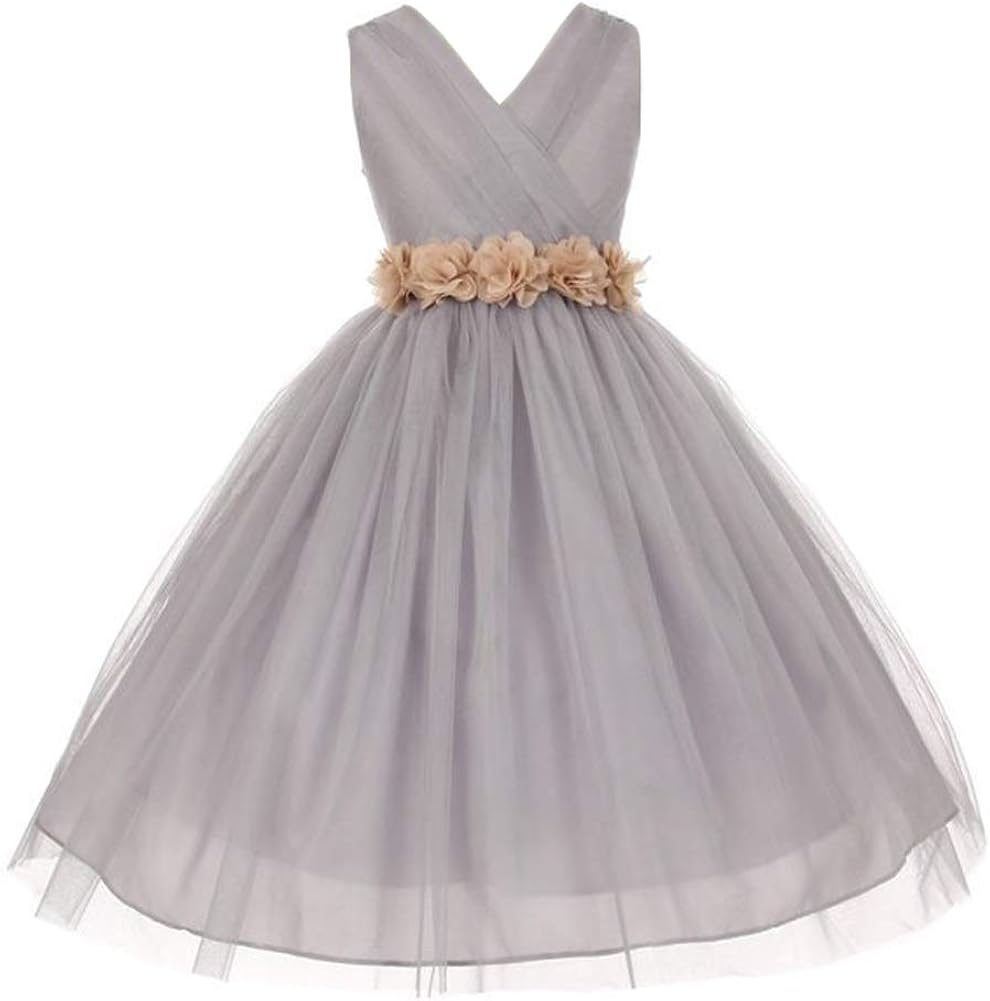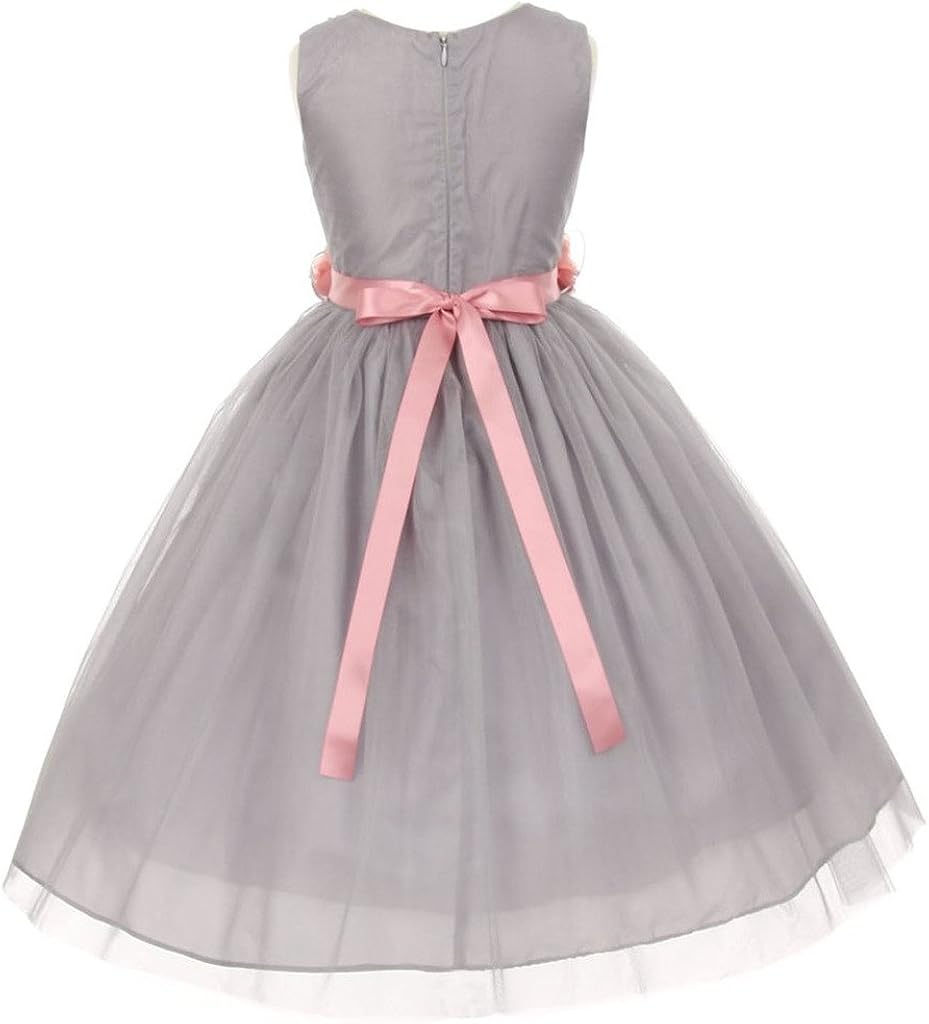
iGirlDress Little Girls' Silver Pleated V-Neck Tulle Special Occasion Dress 2-14Y
Category: AMAZON FASHION
iGirlDress little and big Girls Dazzling Stones Waist Taffeta and Organza Overlay Flower Girls Dresses Sizezs 2-14, This dress is perfect for Flower girl dress, Easter dress, Graduation dress, Special Occasions dress
Features: 100% Polyester | Elegant pleated V-neck Silver shiny soft tulle T-length dress | Comes with removable different color chiffon flower satin ribbon sash | Content: 100% polyester | Fabric : Crystal shiny soft tulle | Made In USA